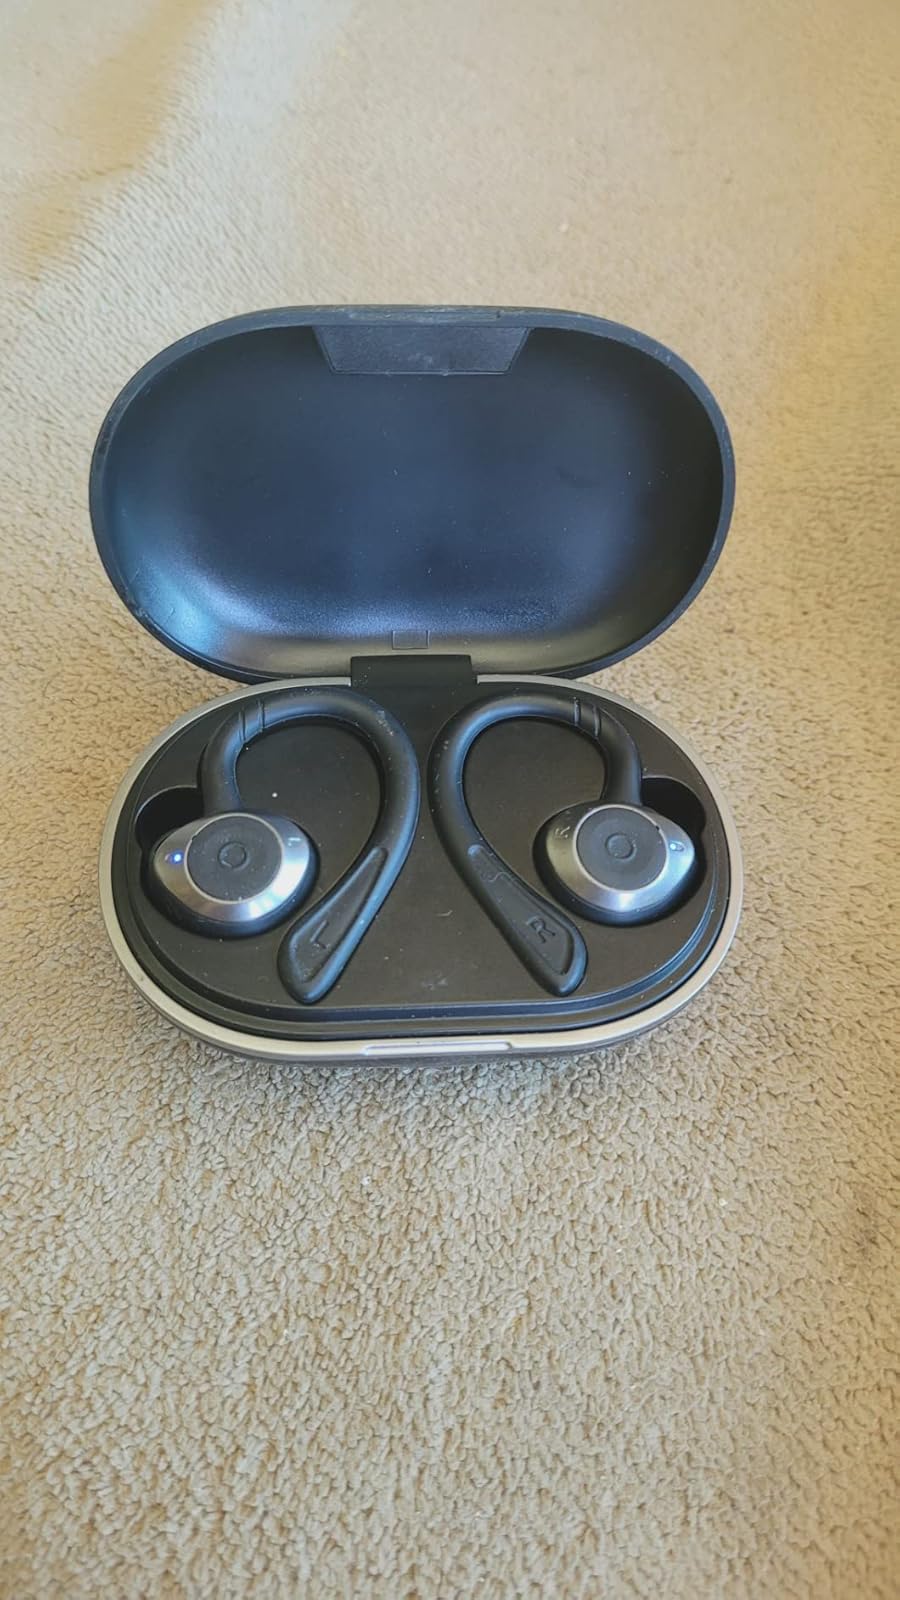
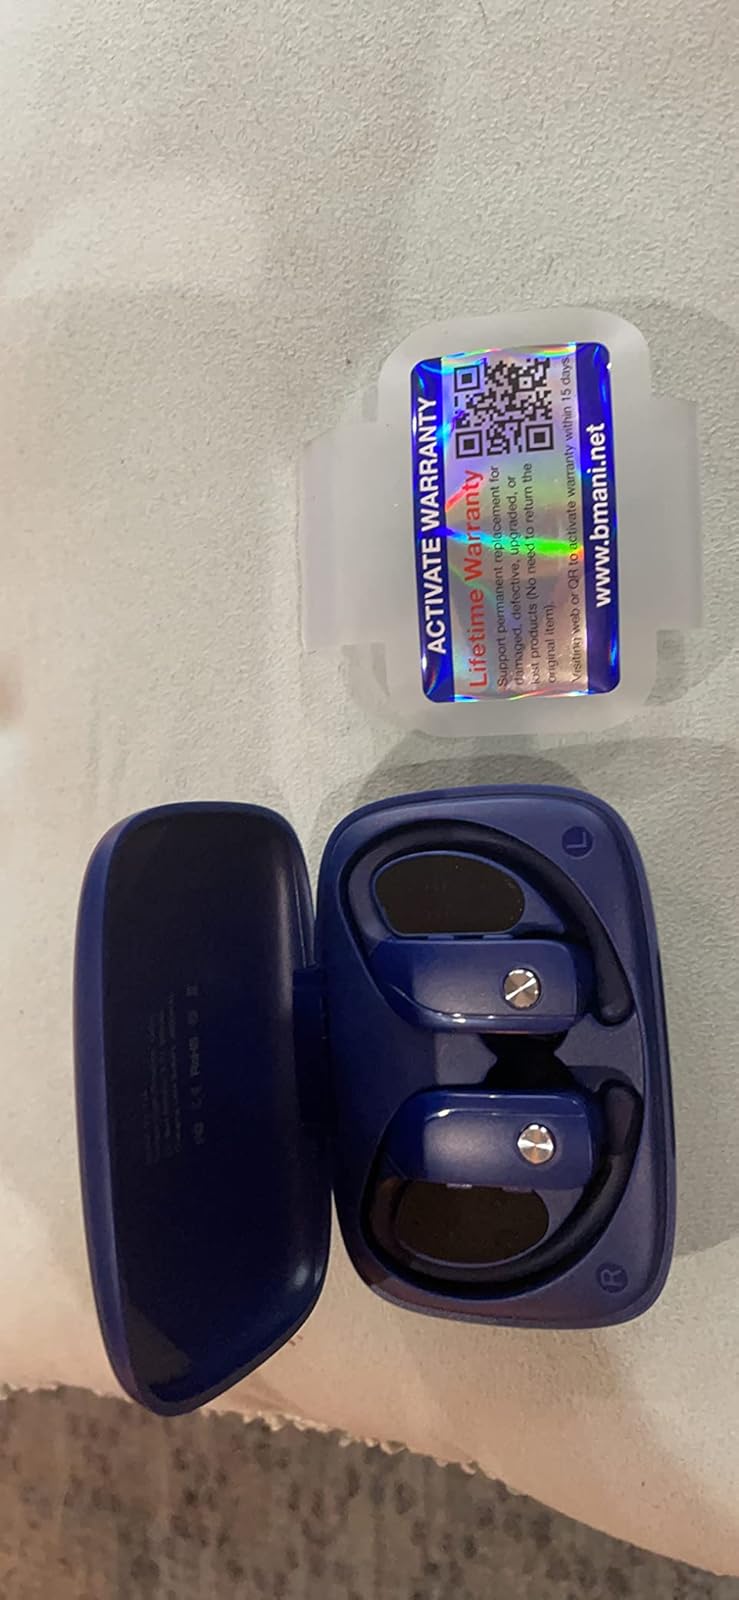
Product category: earbuds
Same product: no